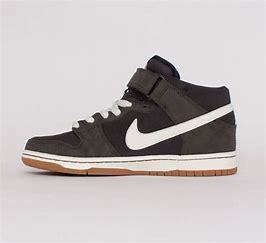
Brand: Nike
Model: Dunk Mid Pro SB